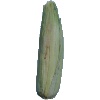
Label: corn_husk